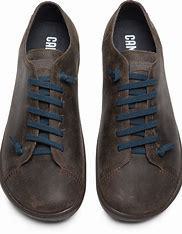
Brand: Camper
Model: PEU